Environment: real
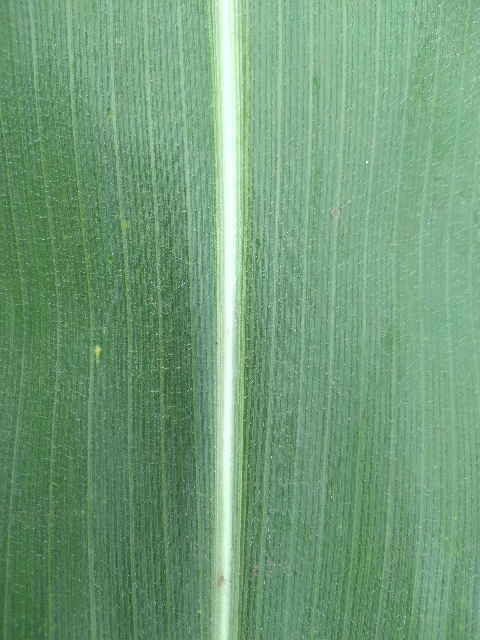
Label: healthy